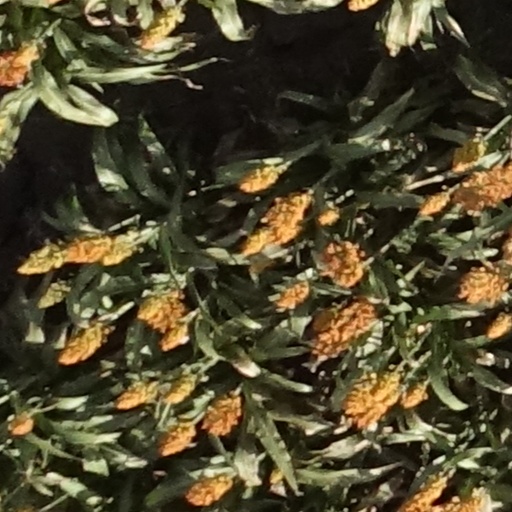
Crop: sorghum